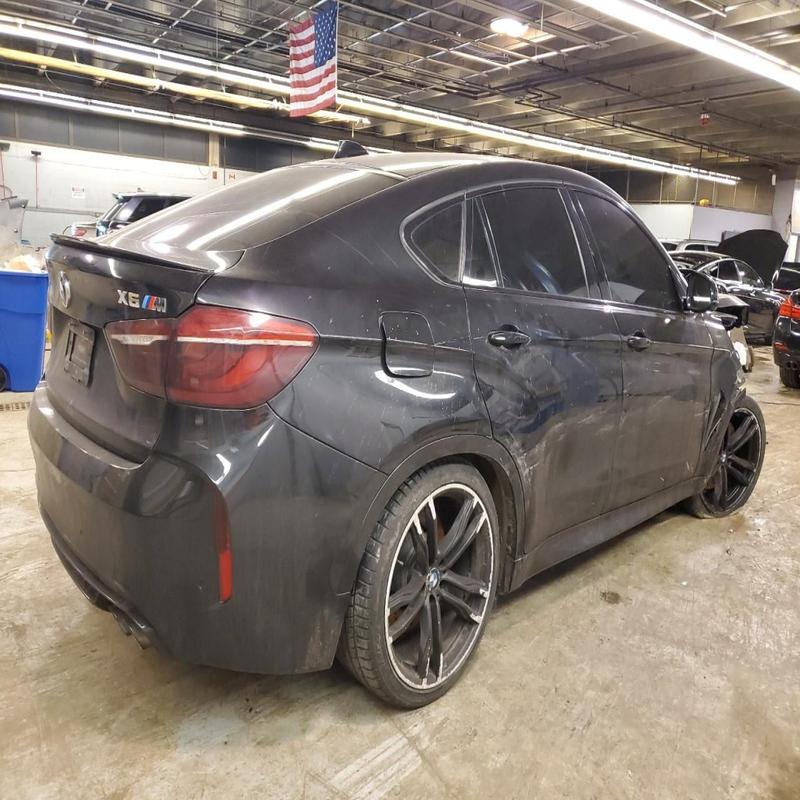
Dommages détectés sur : porte arrière droite, aile arrière droite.
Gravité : mineur